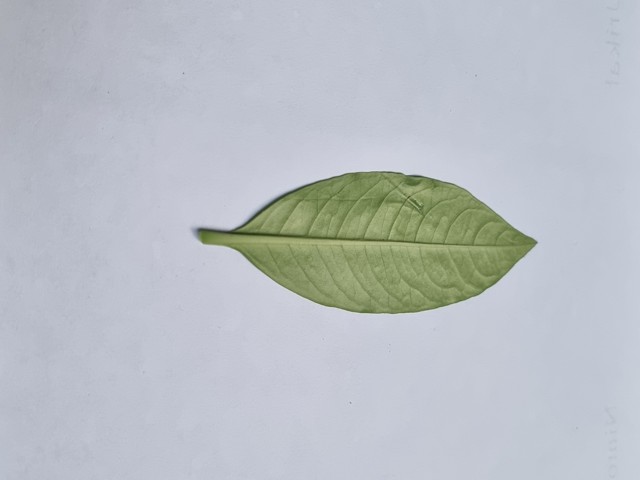
Plant: sarpagandha